Leoš Janáček

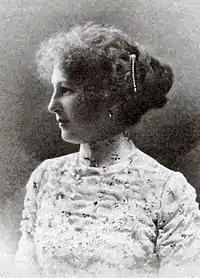
Olga Janáčková

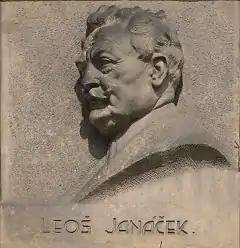
Janáček relief, by Julius Pelikán, at Olomouc

Janáček worked tirelessly throughout his life. He led the organ school, was a professor at the teachers institute and grammar school in Brno, and collected transcriptions of folk songs, conversations and animal vocalisations, all while composing. From an early age, he presented himself as an individualist and his firmly formulated opinions often led to conflict. He unhesitatingly criticized his teachers, who considered him a defiant and anti-authoritarian student, yet his own students found him to be strict and uncompromising. Vilém Tauský, one of his pupils, described his encounters with Janáček as somewhat distressing for someone unused to his personality and noted that Janáček's characteristically staccato speech rhythms were reproduced in some of his operatic characters. In 1881, Janáček gave up his leading role with the "Beseda brněnská", as a response to criticism, but a rapid decline in "Beseda"'s performance quality led to his recall in 1882.